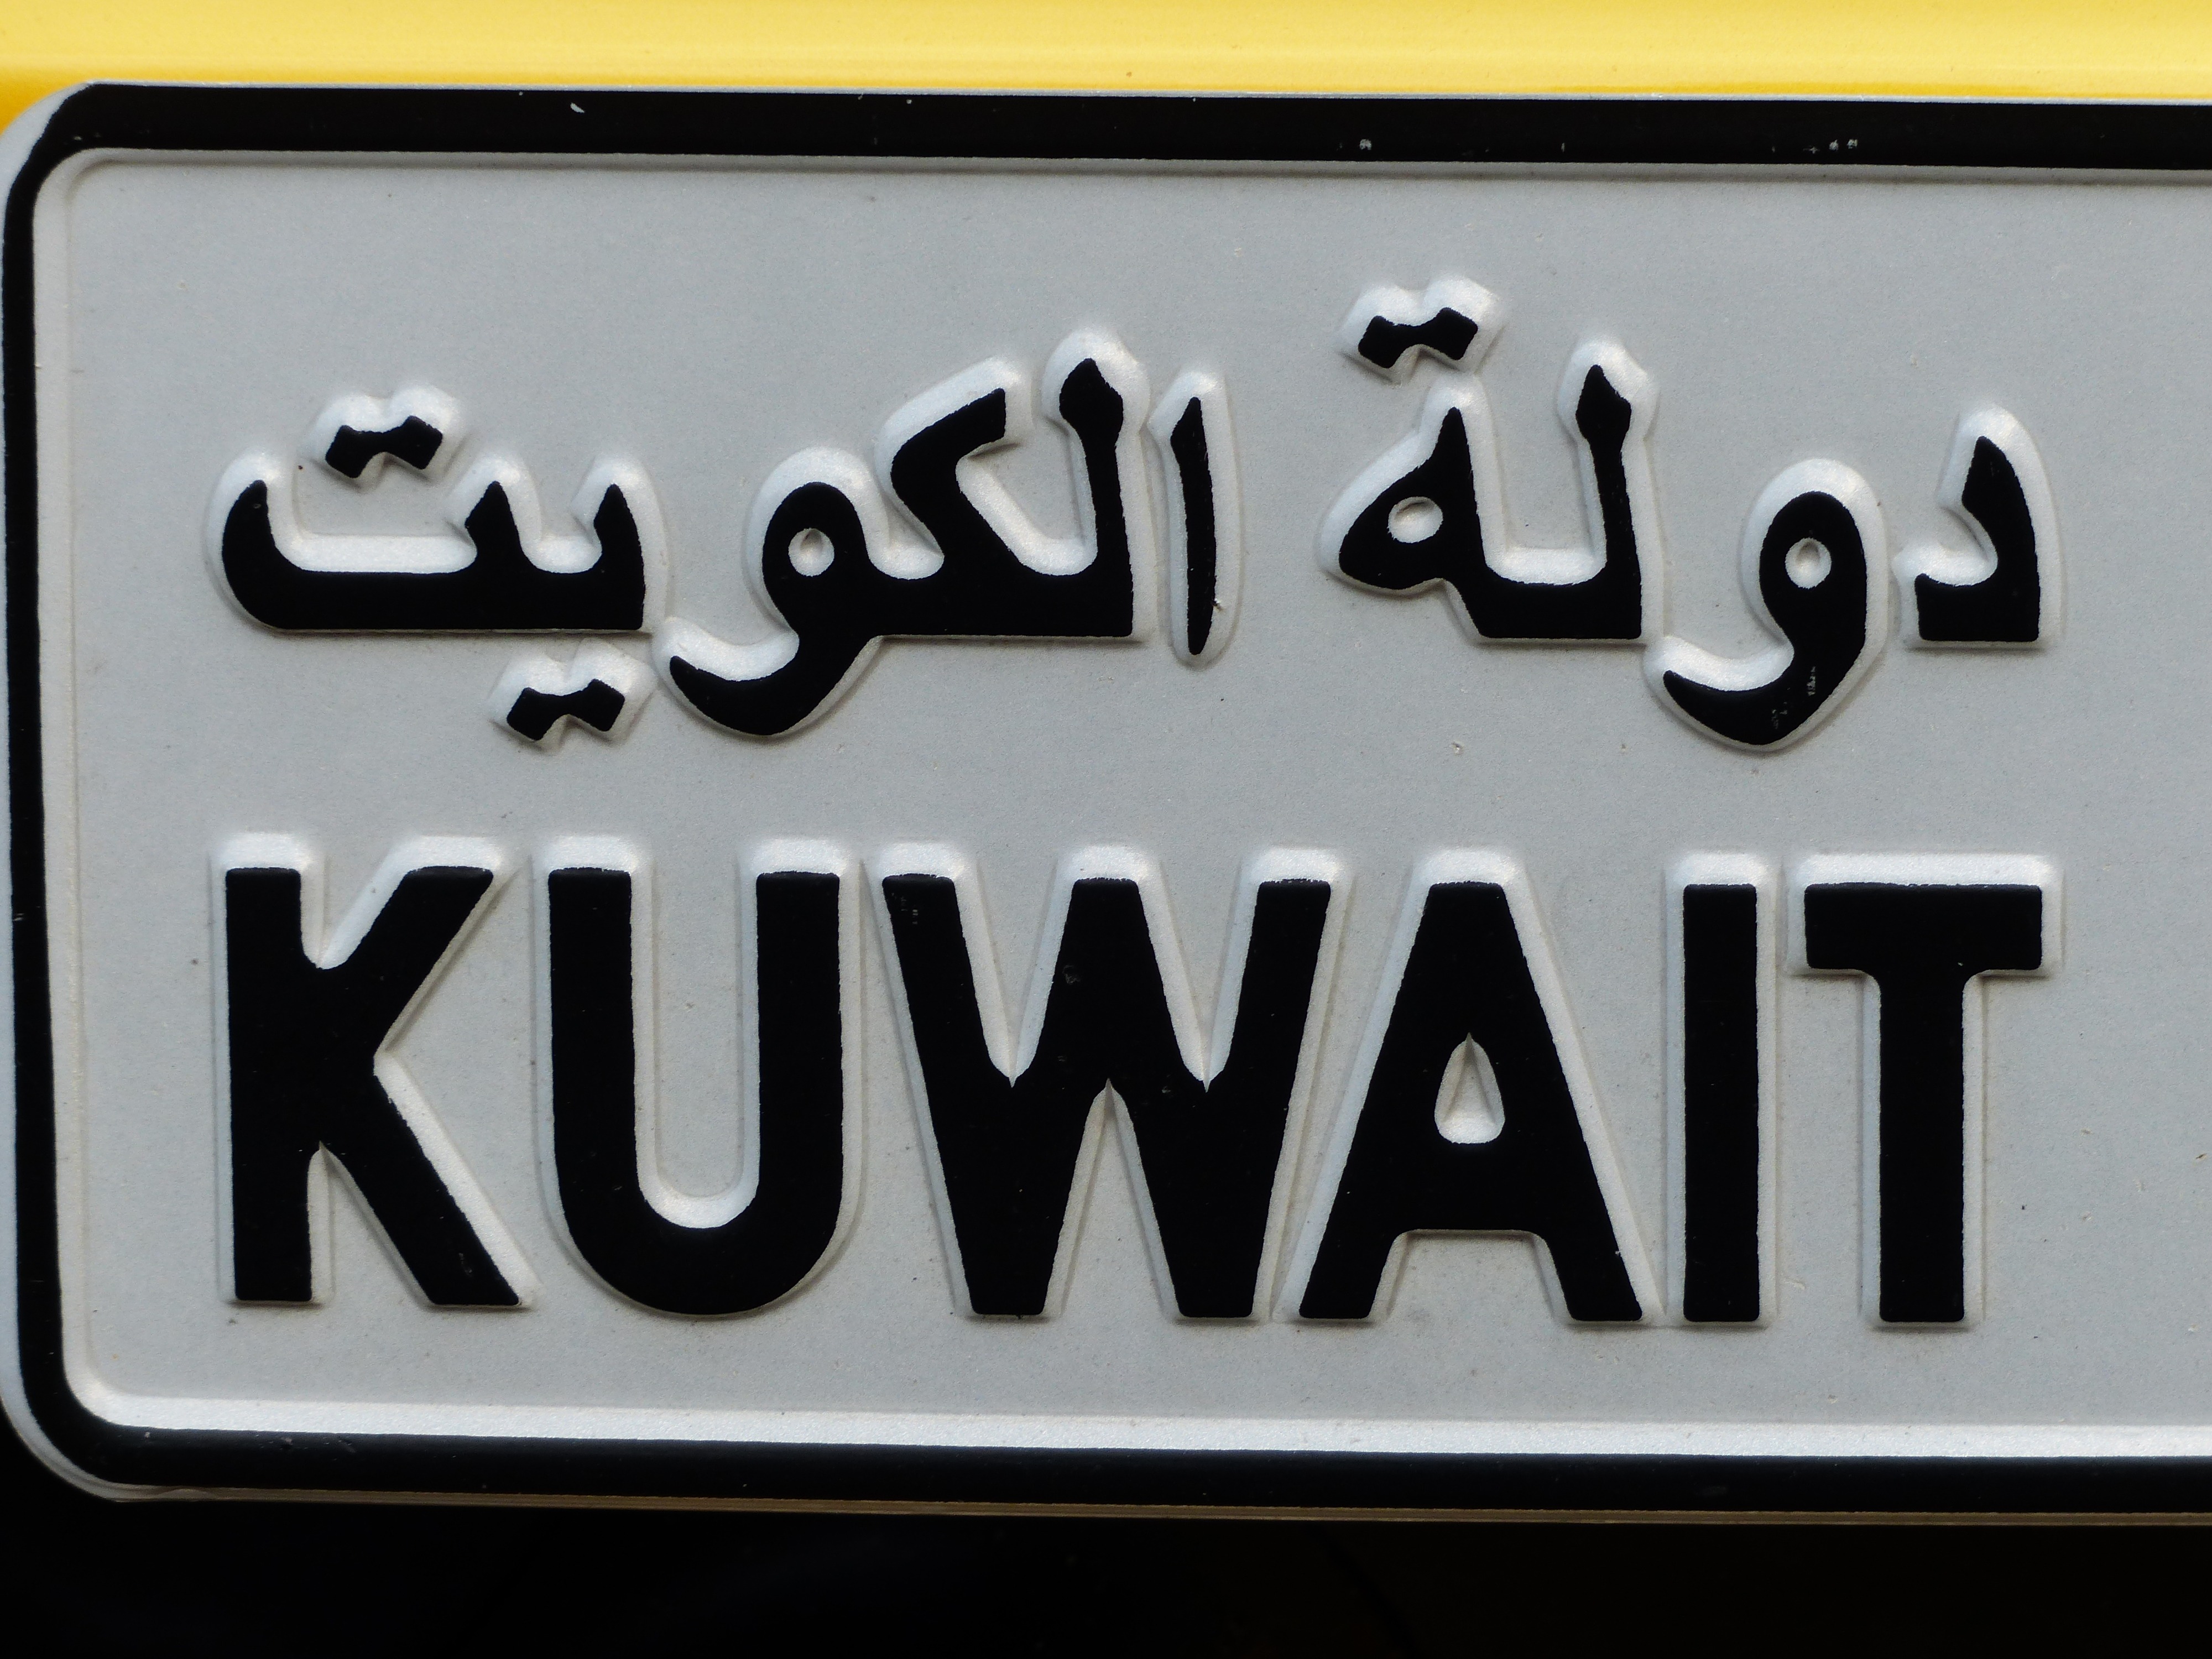
number, sign, symbol, street sign, signage, license plate, bumper, font, indicator, kuwait, automotive exterior, vehicle registration plate, house numbering, car number